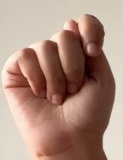
ASL sign: T